State Great Khural

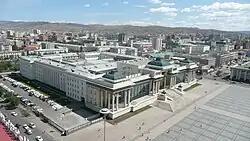

The State Great Khural is unicameral, and consists of 126 members. With mandate of no less than 57 of total members of the State Great Khural, the parliament shall be considered in existence of its powers. A member of the State Great Khural shall be an envoy of the people and shall represent and uphold the interests of all the citizens and the people. The mandate of a member of the State Great Khural shall begin with an oath taken before the State Emblem and expire when newly elected members of the State Great Khural are sworn in.